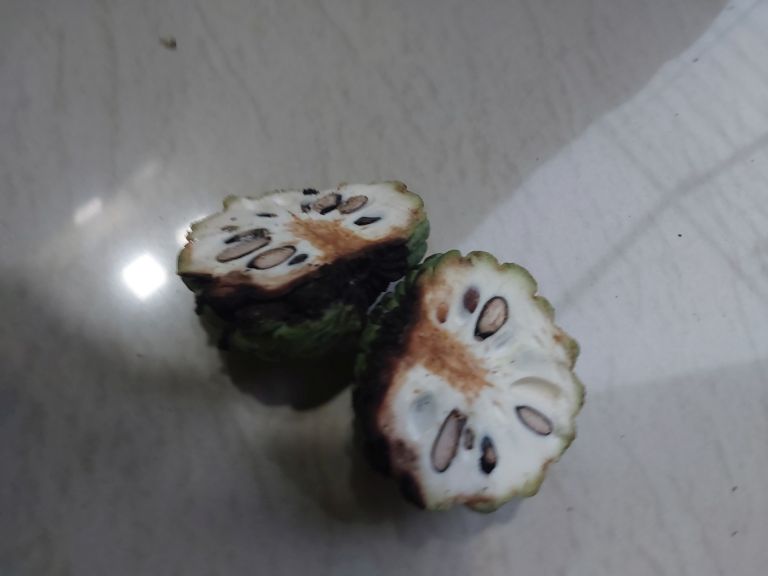
Disease label: Diplodia Rot